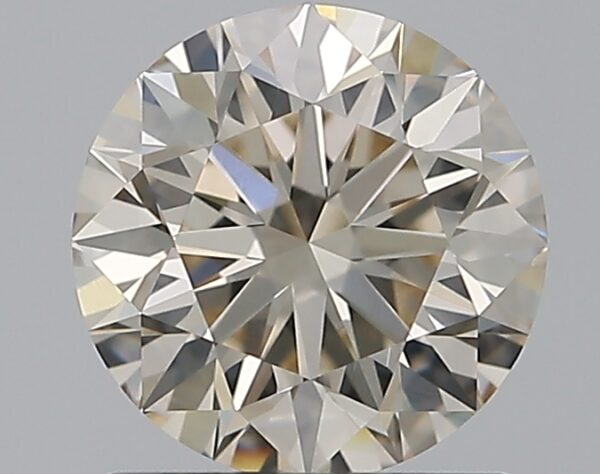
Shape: round
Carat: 1.03
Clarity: VVS2
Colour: M
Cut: EX
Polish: EX
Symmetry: EX
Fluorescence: ST
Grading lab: GIA
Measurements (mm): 6.42 x 6.44 x 4.02